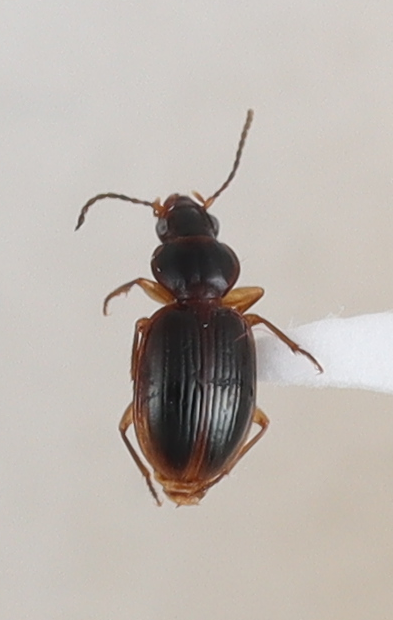
Scientific name: Mecyclothorax discedens
Plot: 7
Trap: W
Collected: 20240911